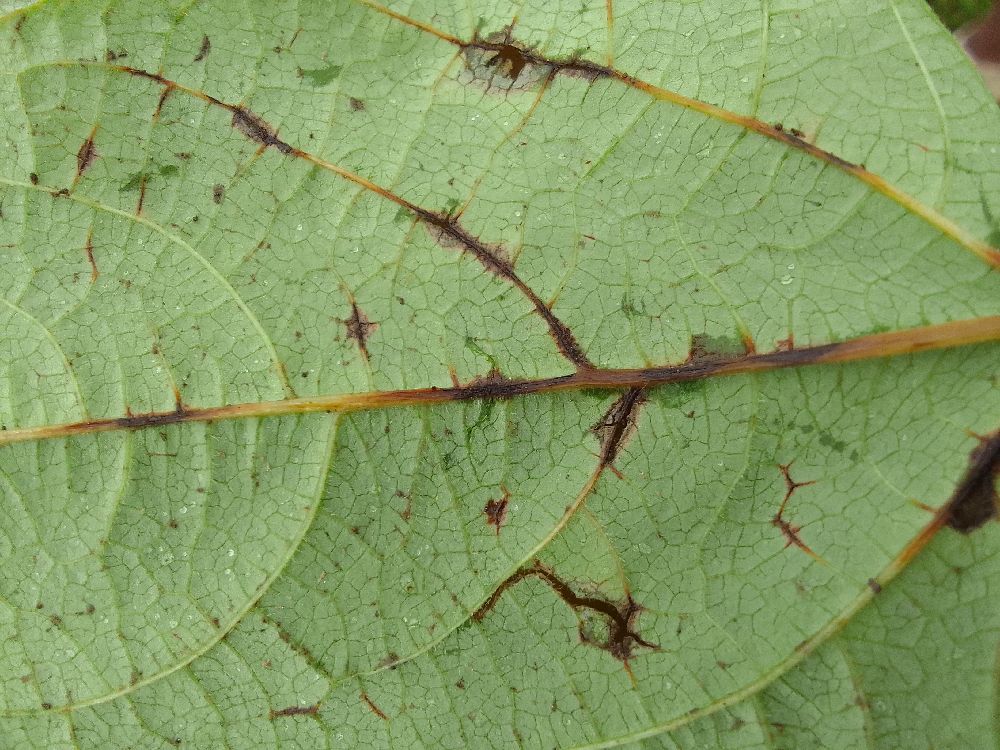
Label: anthracnose